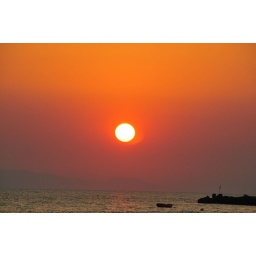
Sunset in Greece. Where the sky is blue and the sea is my love. Naxos.Cyclades